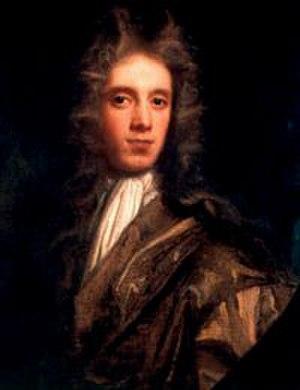
Claude Marot de La Garaye
Le comte Claude Toussaint Marot de La Garaye né à Rennes le 30 octobre 1675 et mort le 2 juillet 1755 au château de la Garaye à Taden, et sa femme Marguerite, sont connus comme "les époux charitables".